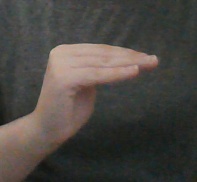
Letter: haa